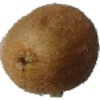
Label: kiwi